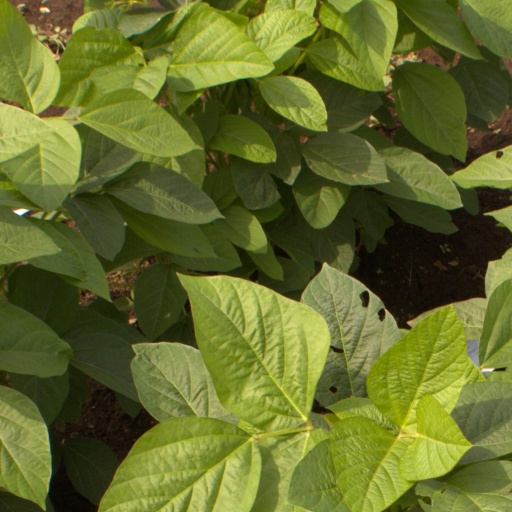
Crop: soybean